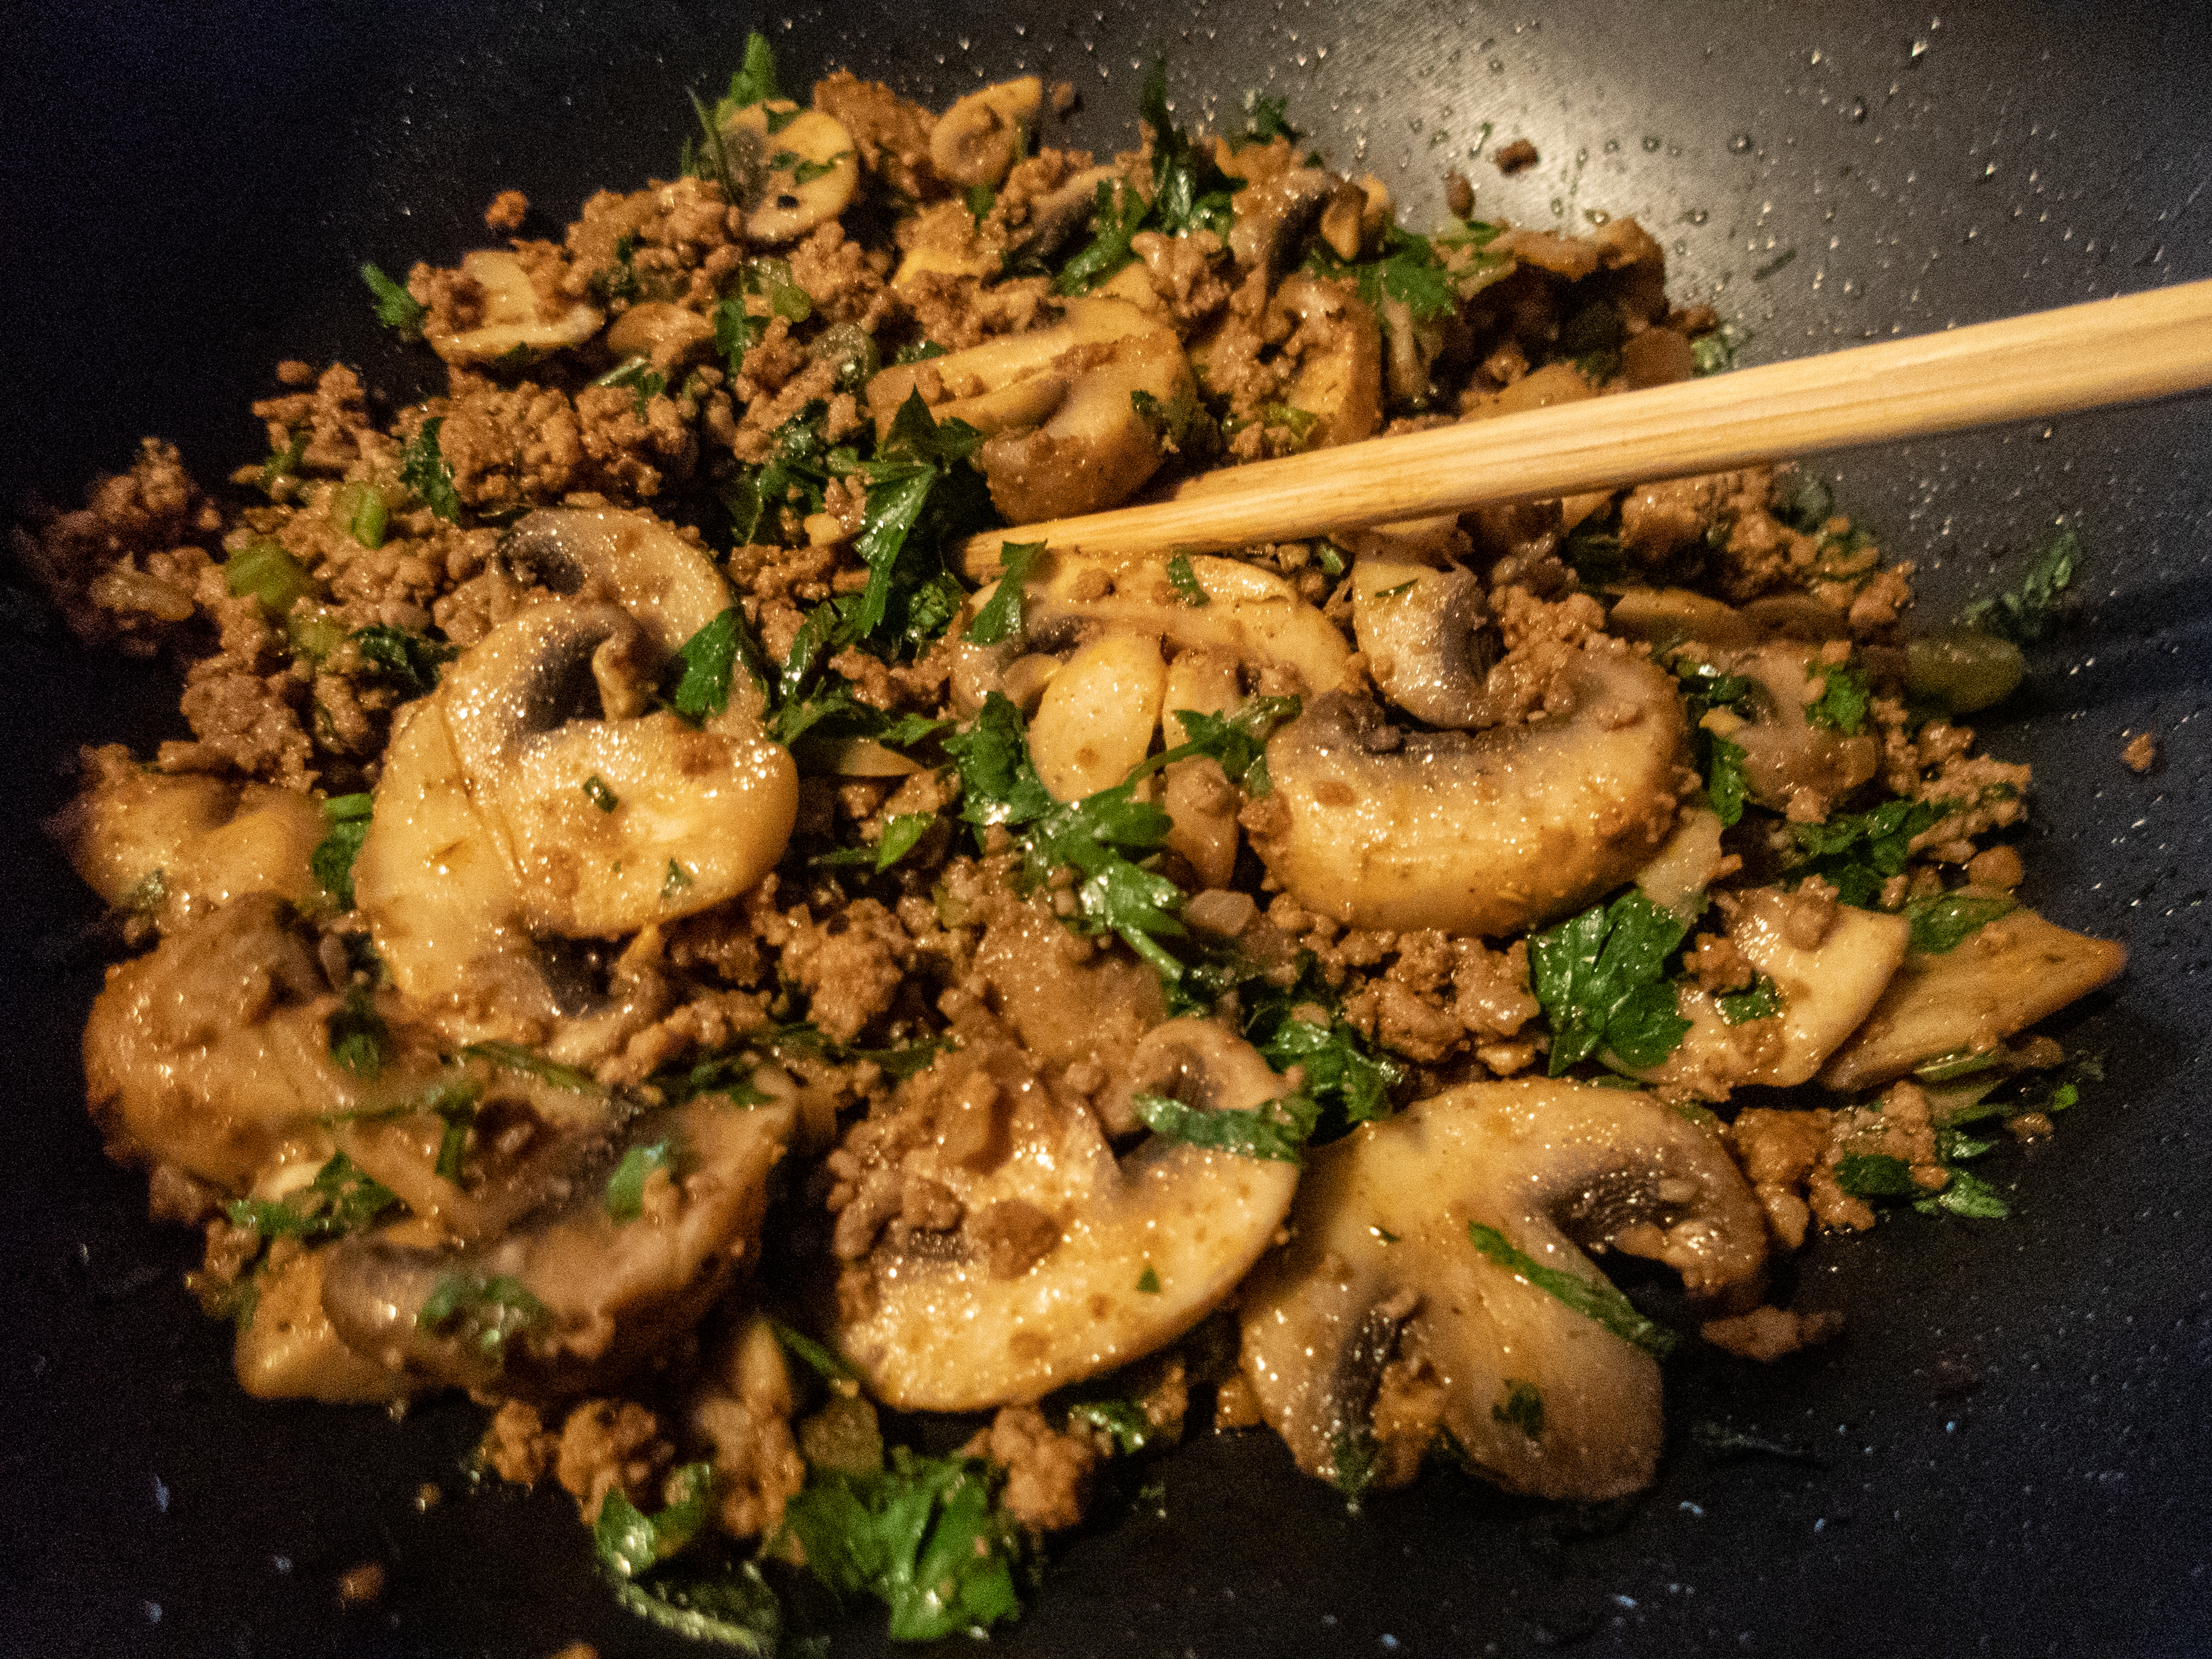
mushroom, cook, dish, cooking, meal, sauteed mushrooms, cuisine, food, ingredient, Chicken marsala, produce, recipe, meat, vegetarian food, wok, stir frying, pan frying, cookware and bakeware, thai food, Gremolata